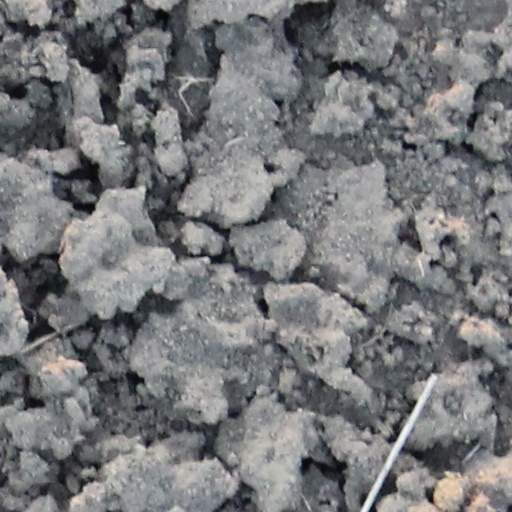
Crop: wheat